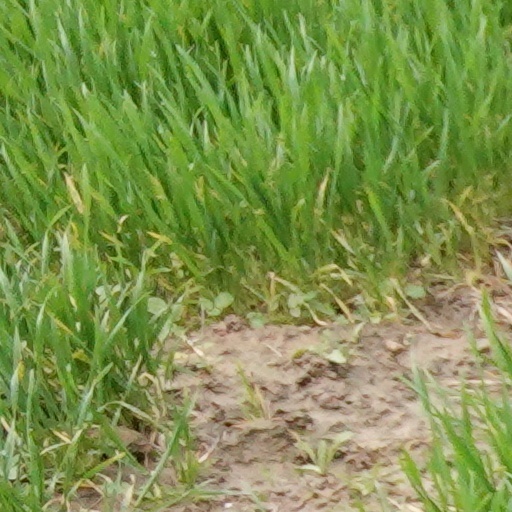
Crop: wheat